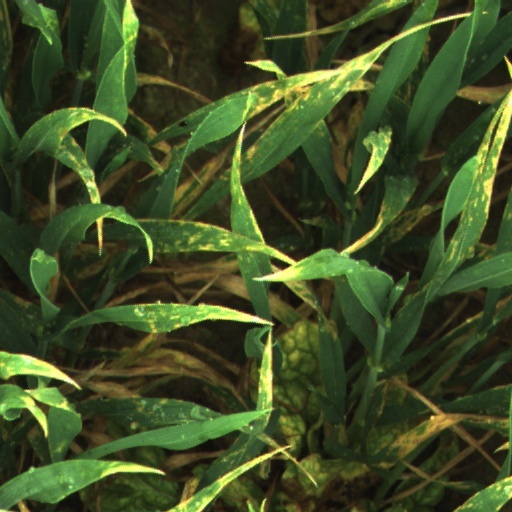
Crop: wheat